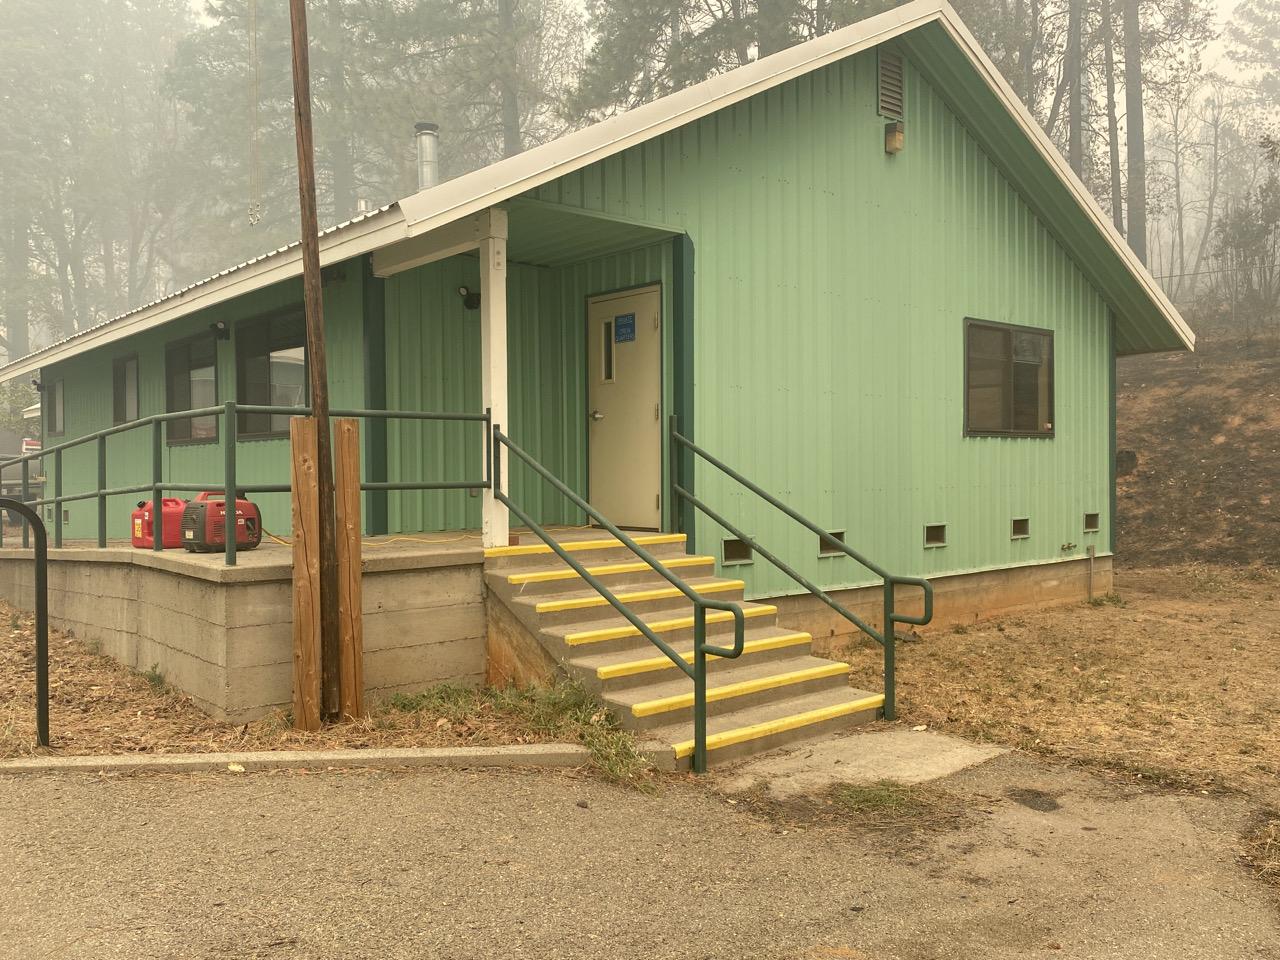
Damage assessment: no_damage